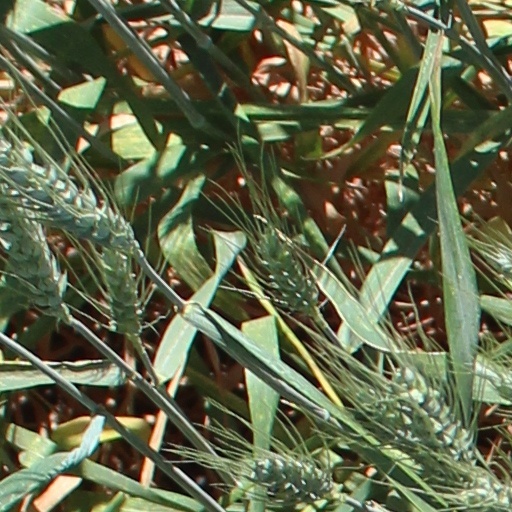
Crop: wheat